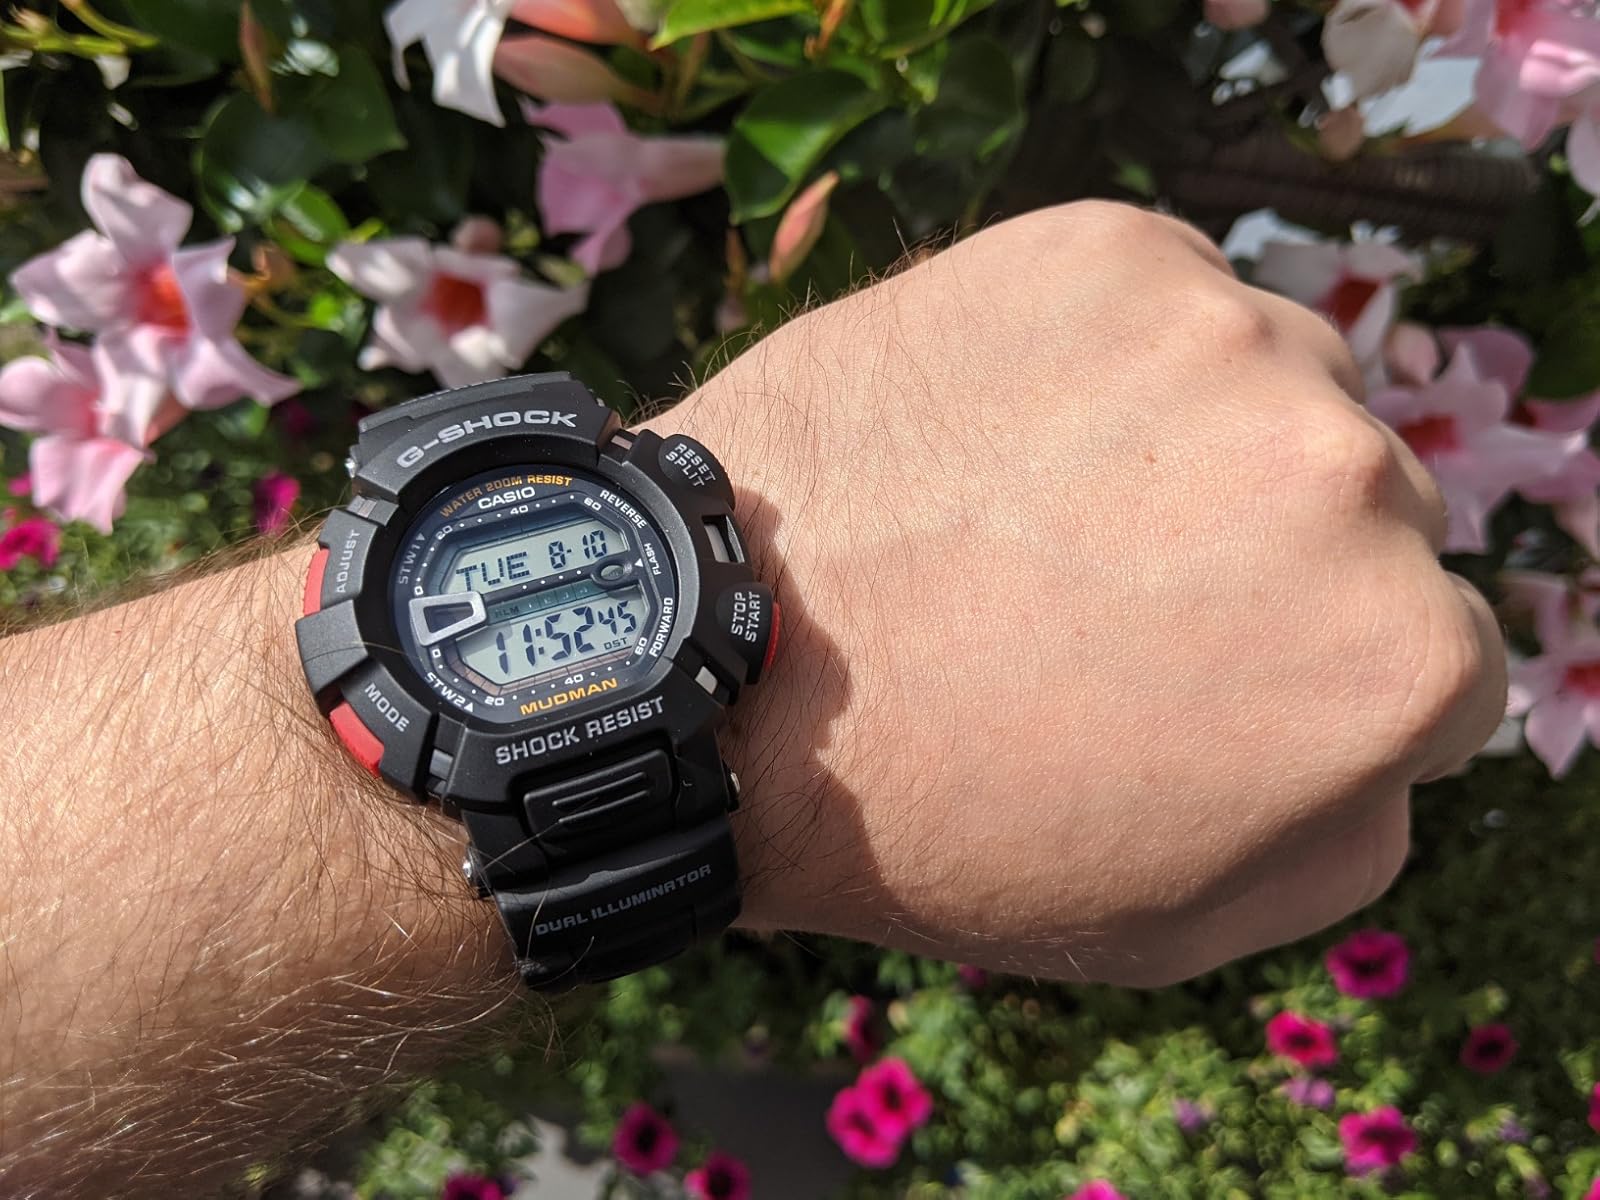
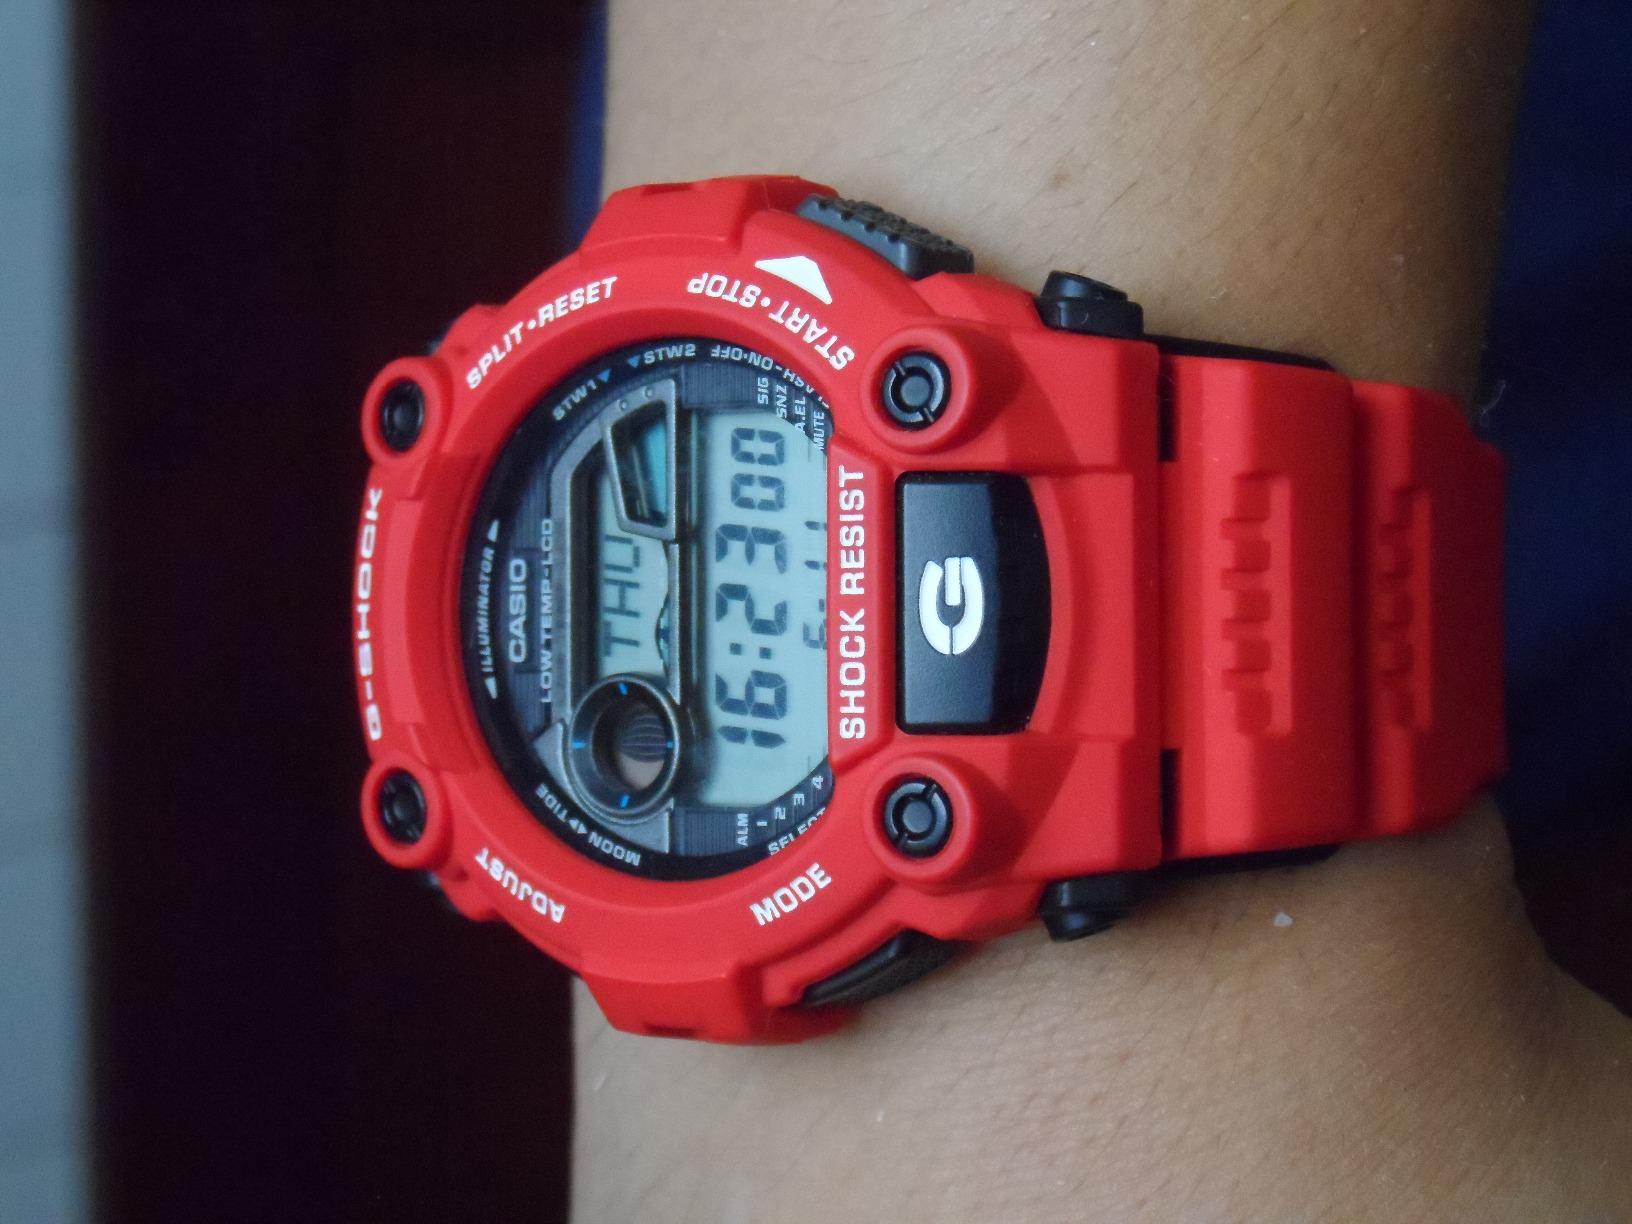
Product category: accessories_watch
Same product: no